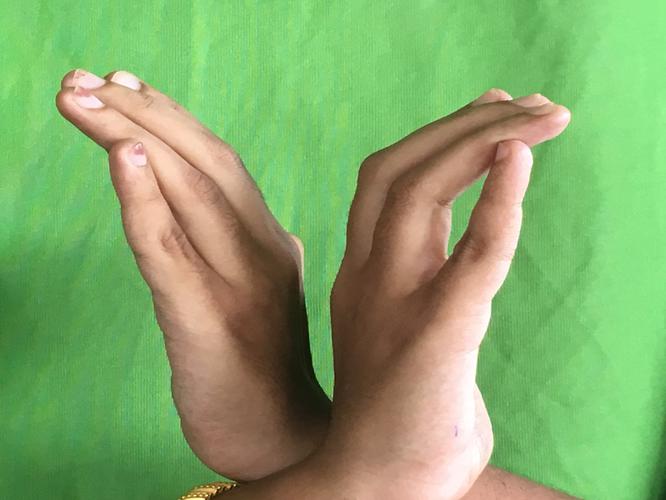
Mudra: Nagabandha
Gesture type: double_hand